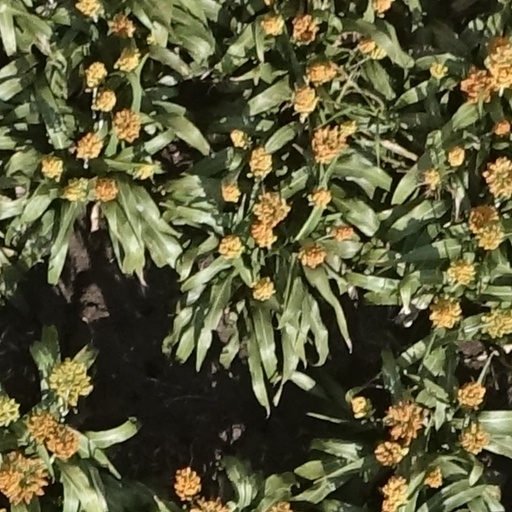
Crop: sorghum